Xiong Kewu

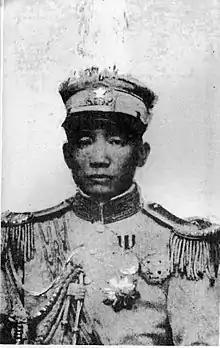
Xiong Kewu (1928)

Xiong Kewu (December 26, 1885 – September 2, 1970), courtesy name Jinfan, was a Chinese general and warlord during the Republican period of China and a politician of the People’s Republic of China.